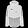
Label: Coat